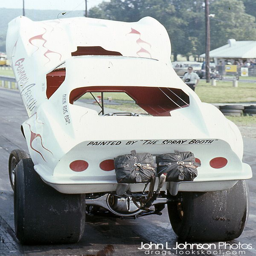
website category - a type of car that opens up so that you can see everything inside